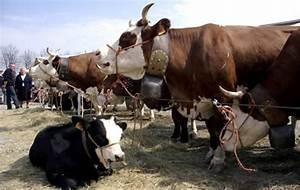
cow